Majeerteen Sultanate

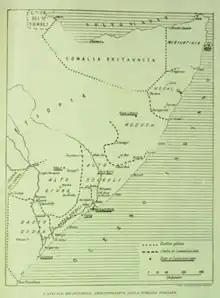
Italian Somaliland including the Majeerteen Sultanate.

His second cousin and rival Sultan Yusuf Ali Kenadid had signed a similar agreement vis-a-vis his own Sultanate of Hobyo the year before. Both Boqor Osman and Sultan Kenadid had entered into the protectorate treaties to advance their own expansionist goals, with Sultan Kenadid looking to use Italy's support in his ongoing power struggle with Boqor Osman over the Majeerteen Sultanate, as well as in a separate conflict with the Omani Sultan of Zanzibar over an area to the north of Warsheikh. In signing the agreements, the rulers also hoped to exploit the rival objectives of the European imperial powers so as to more effectively assure the continued independence of their territories.